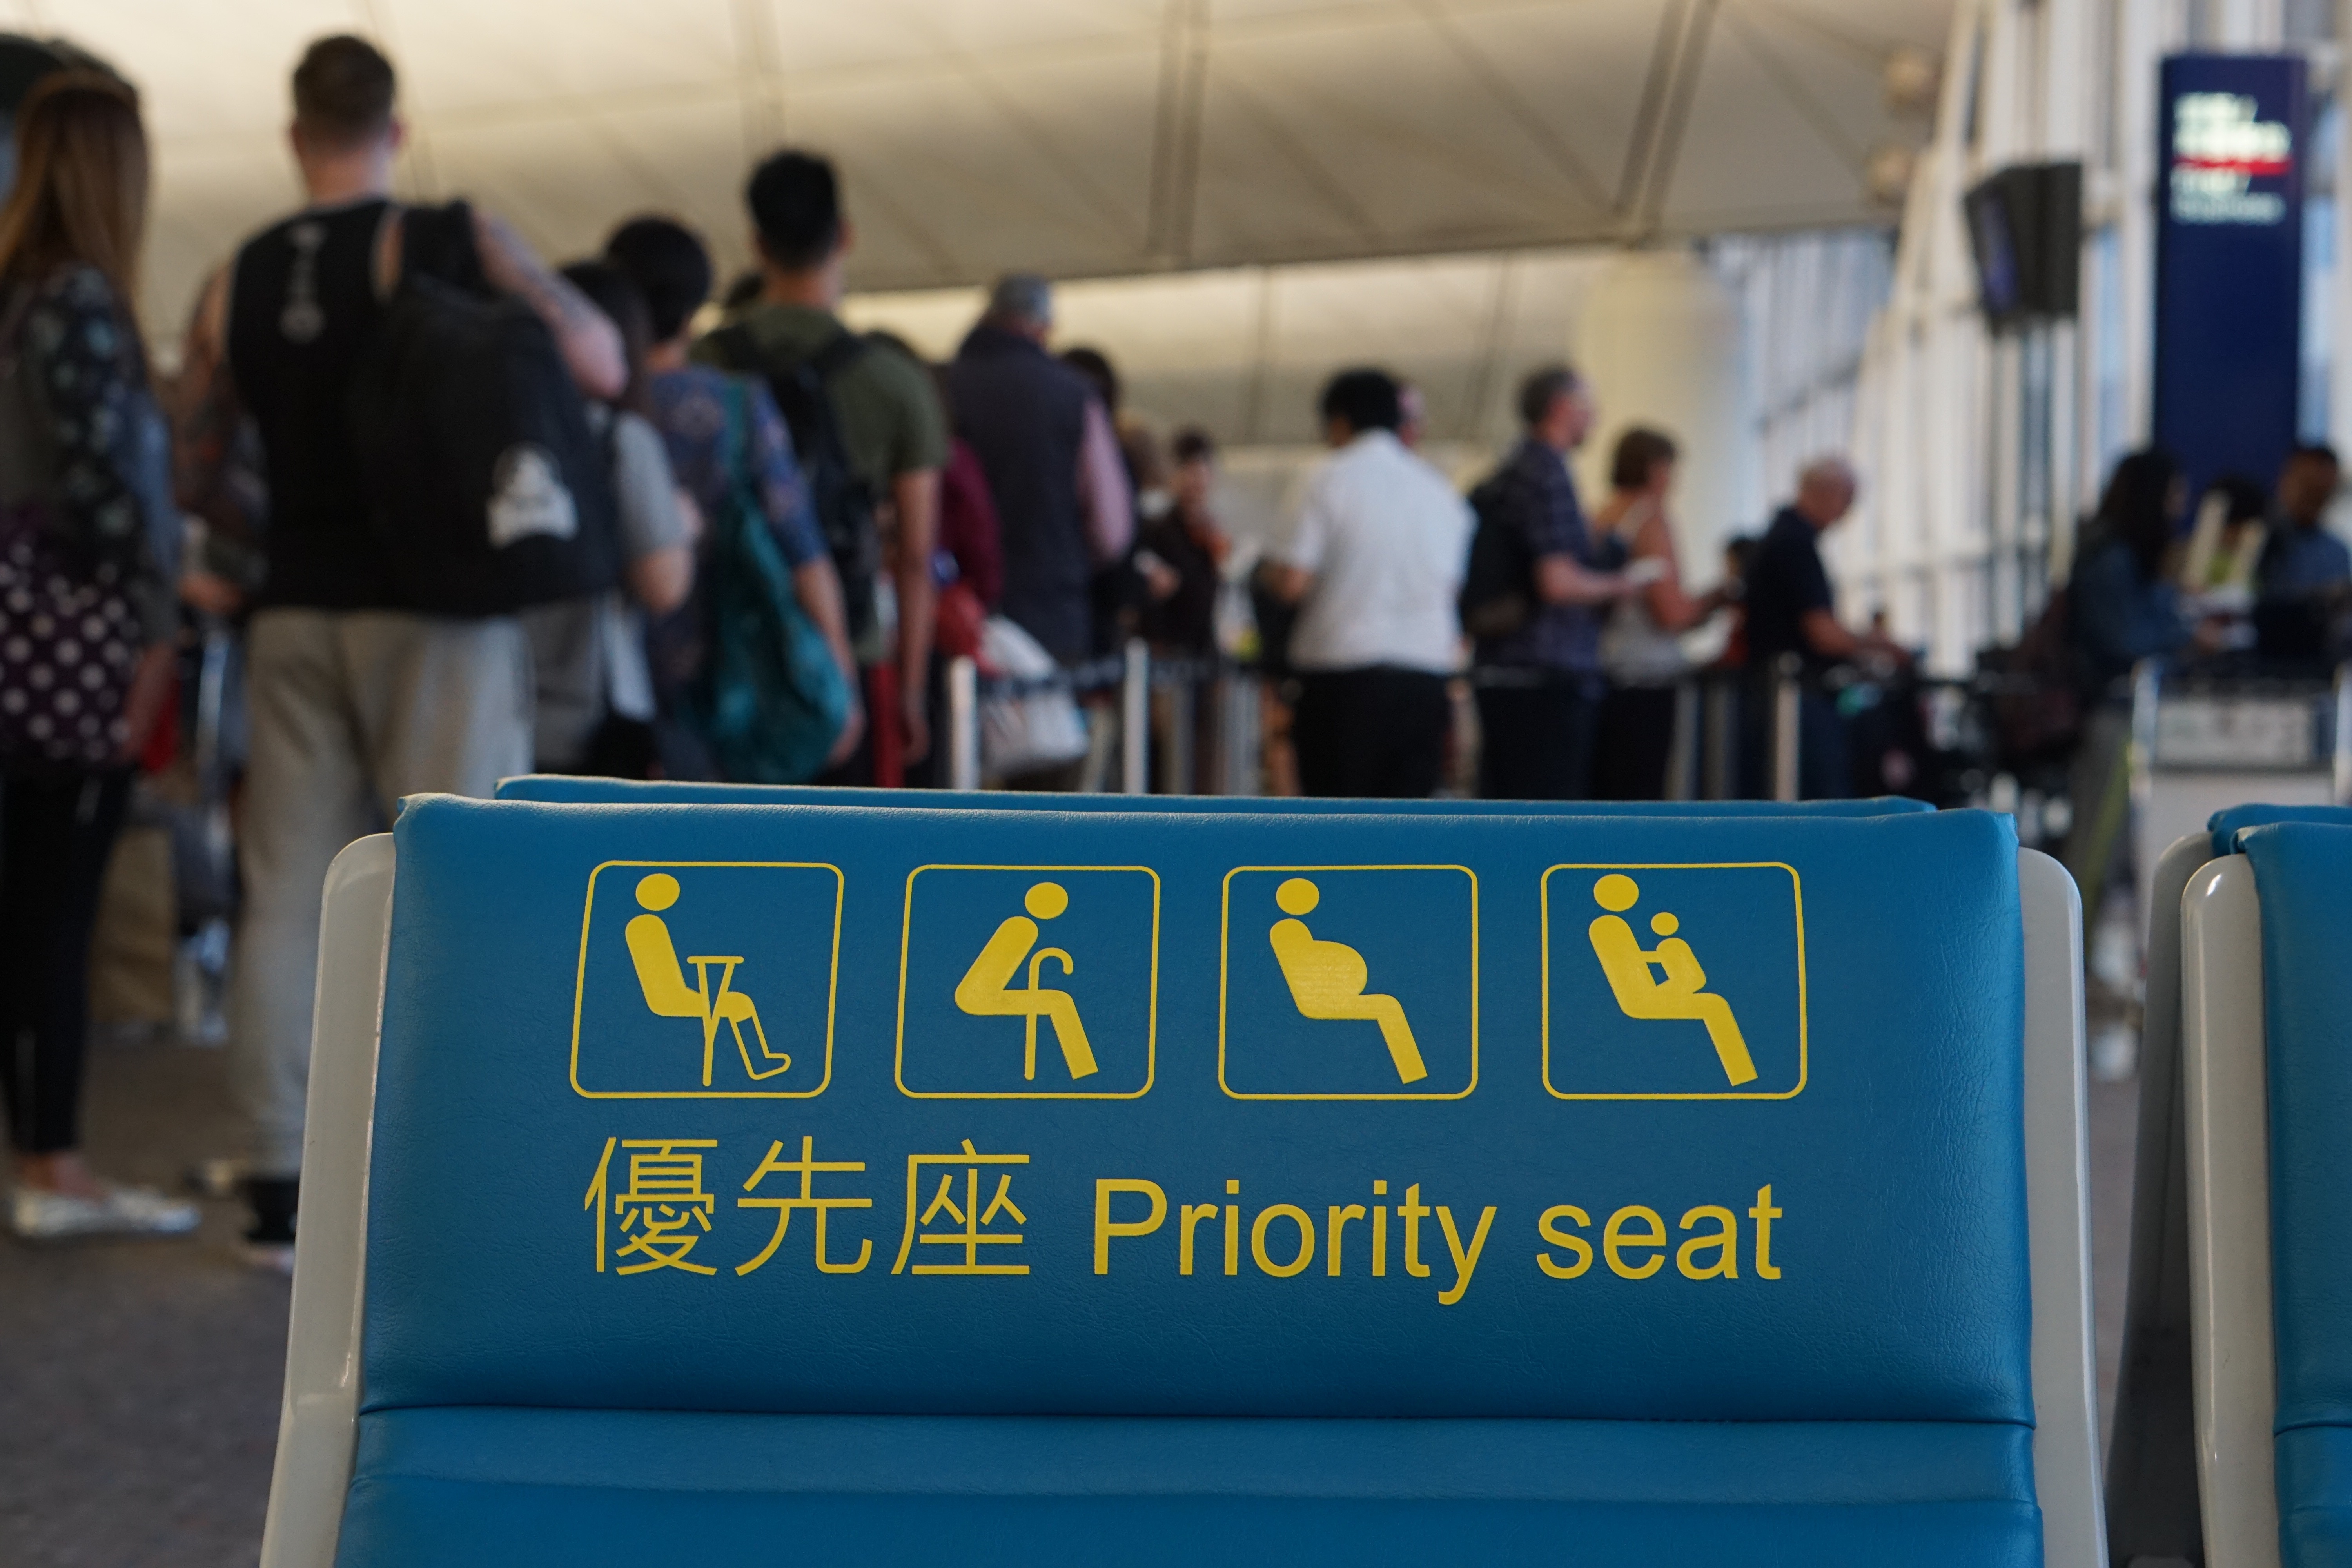
car, advertising, crowd, recreation, vehicle, blue, fun, games